Neil Hamilton Fairley

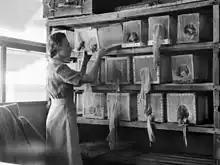
Woman in Army uniform with skirt attends a wall covered in shelves on which there are boxes of fine netting with wooden flames and gloves hanging from them. She is placing one back on a shelf.

With the outbreak of the Second World War, the Australian Army's director general of medical services, Major General Rupert Downes tapped Fairley as consulting physician. Fairley was seconded to the Second Australian Imperial Force (AIF) with the rank of colonel on 15 July 1940 and given the serial number VX38970. He joined the AIF Headquarters in Cairo in September, taking advantage of the initial quiet period to familiarise himself with the AIF's medical units and their commanders. As the British Army in the Middle East had no consulting physician in tropical diseases, Fairley accepted an offer to act in this capacity as well.